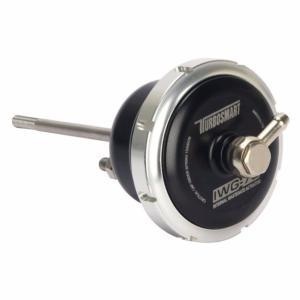
Turbosmart IWG75 Focus ST 2.0 EcoBoost Internal Wastegate Actuator
Designed as a direct bolt-on replacement for the factory part, the ecoboost IWG is easy to install and requires no special tools or fabrication. Turbosmart have taken the proven technology from the WG38, 40 and 45mm External Wastegates and applied it to the Internal Wastegate Actuator. Keep your turbo working perfectly, to optimise engine protection and performance. This is a 7psi Actuator
Brand: Turbosmart
Category: Vehicles & Parts > Vehicle Parts & Accessories > Motor Vehicle Parts > Motor Vehicle Engine Parts